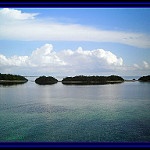
Label: sea